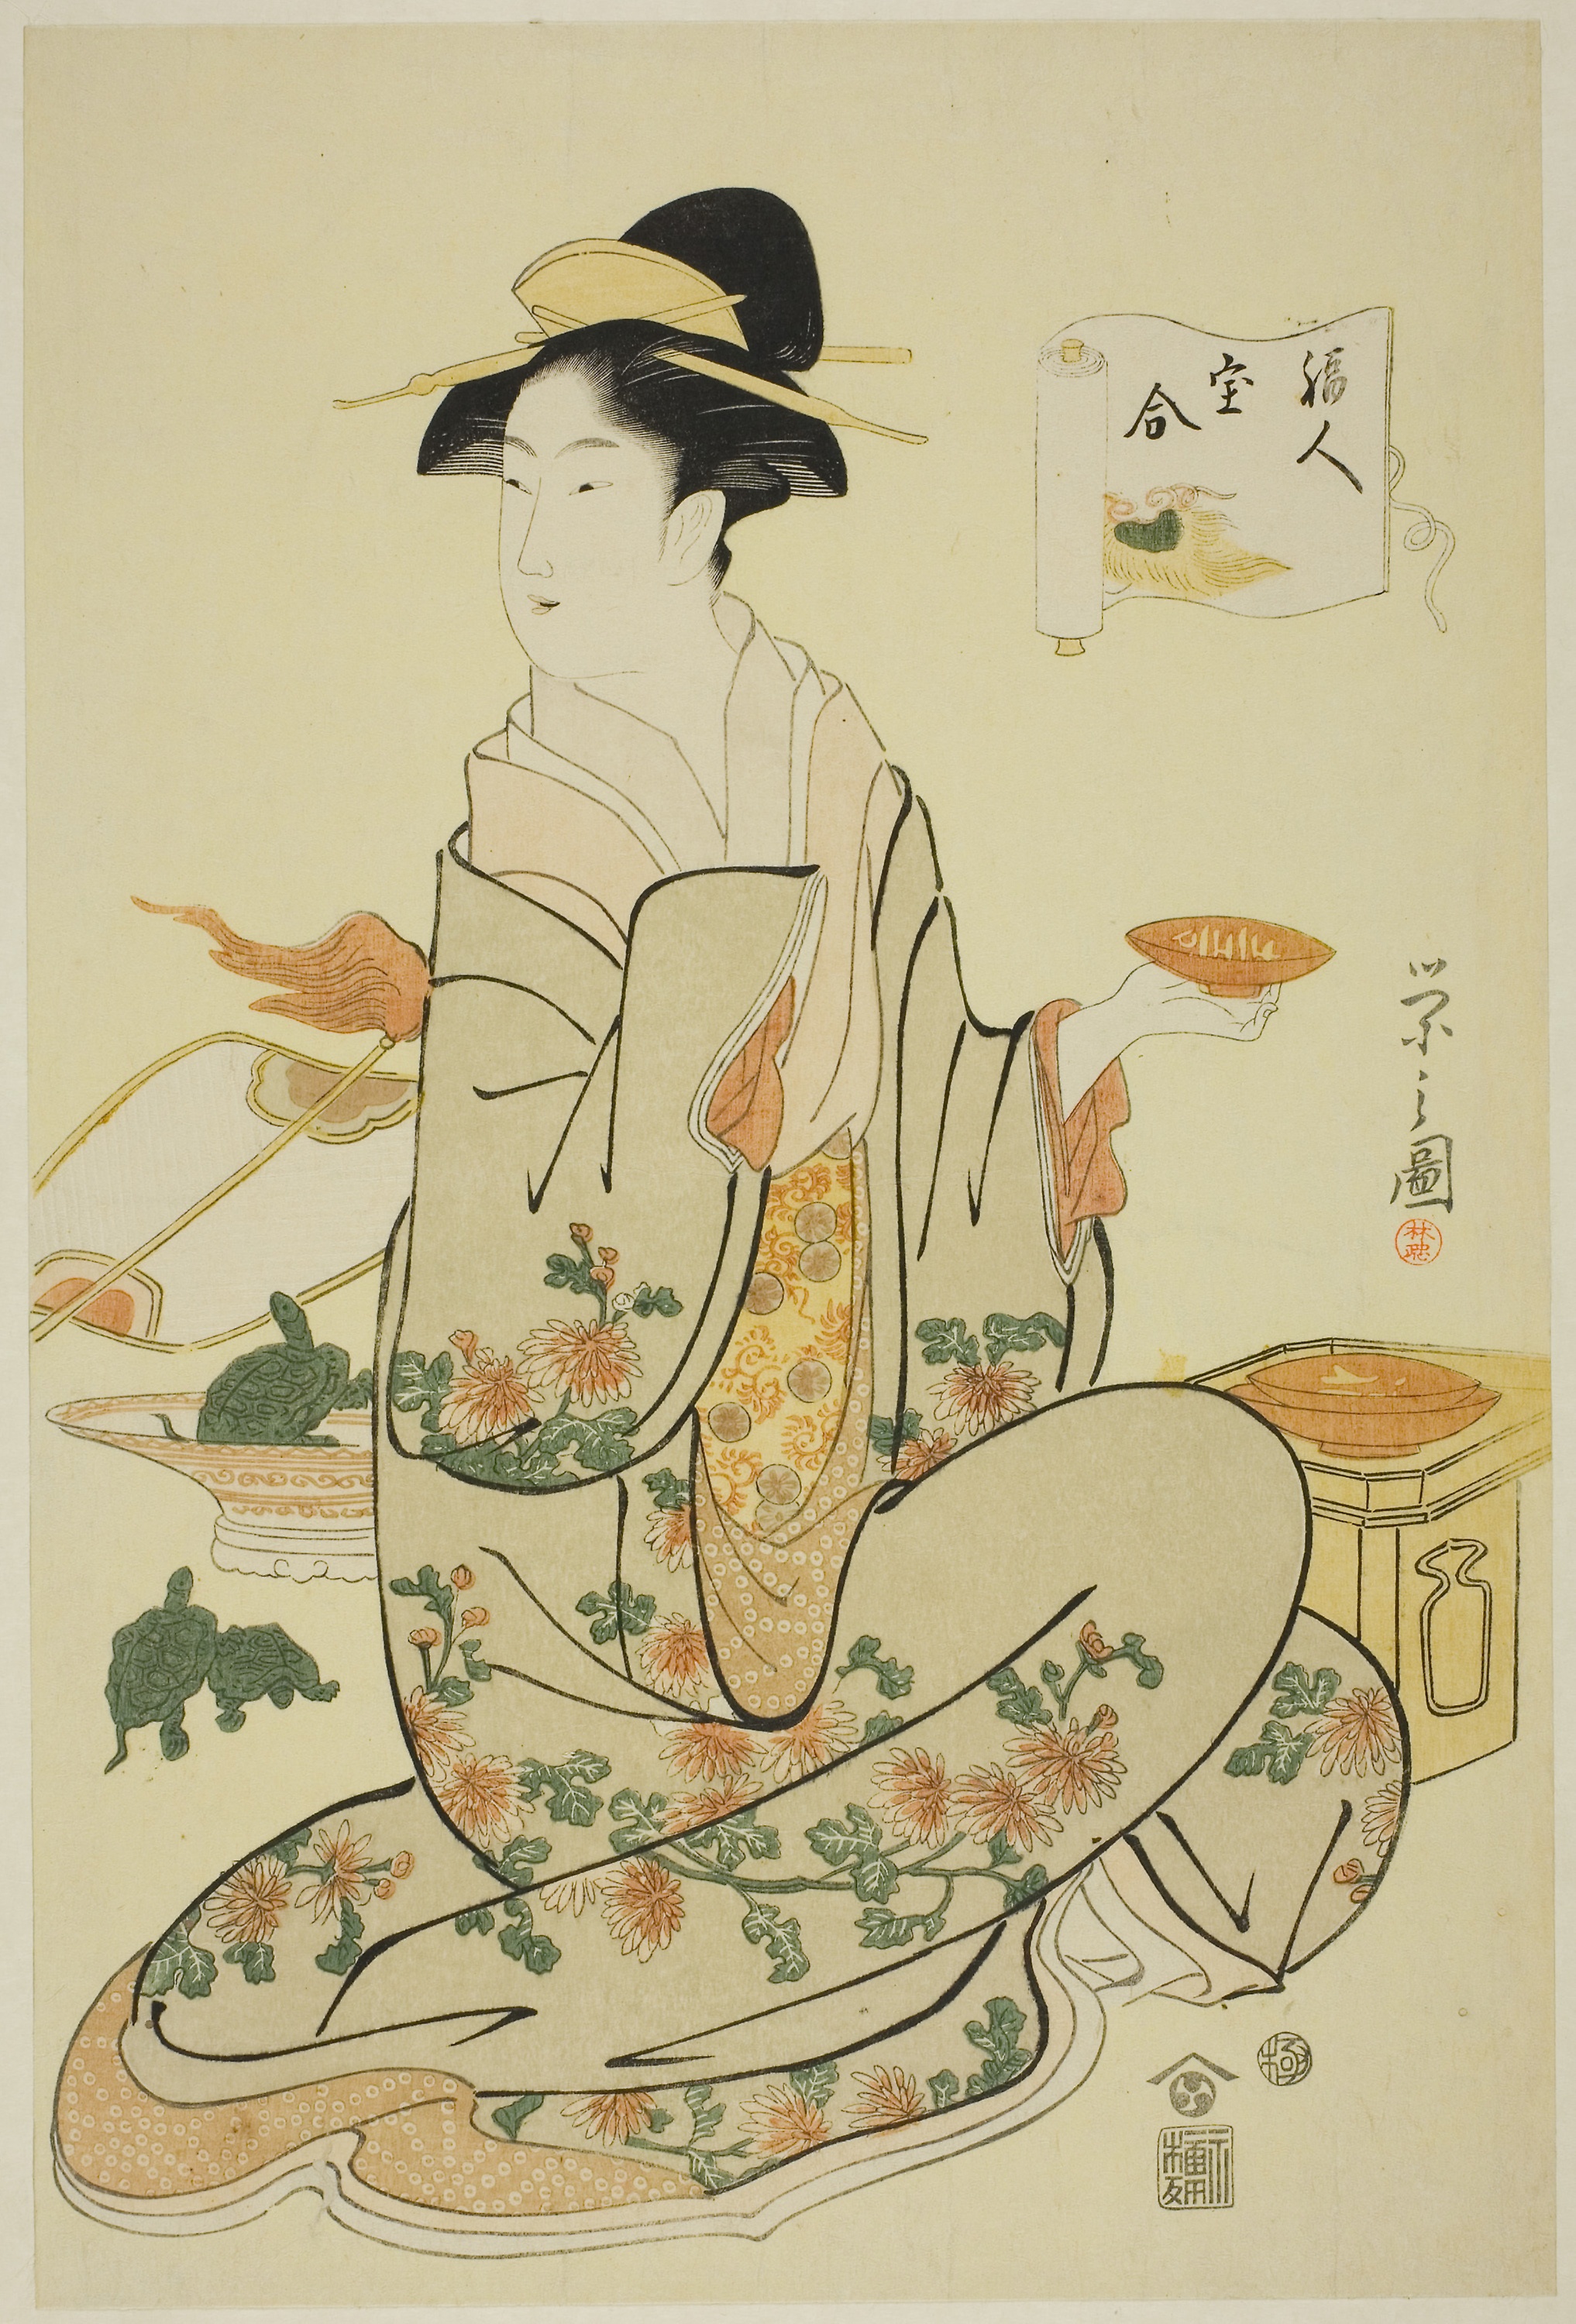
art, illustration, painting